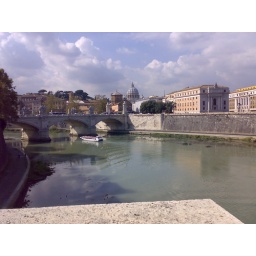
Uitzicht over een van de bruggen over de rivier Riume Tevere die dwars door Rome loopt met op de achtergrond het Vaticaan.